Comic book convention

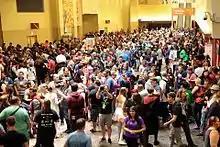
Phoenix Fan Fusion's 2017 convention in Phoenix, Arizona

A comic book convention or comic con is a fan convention emphasizing comic books and comic book culture, in which comic book fans gather to meet creators, experts, and each other. Commonly, comic conventions are multi-day events hosted at convention centers, hotels, or college campuses. They feature a wide variety of activities and panels, with a larger number of attendees participating with cosplay than for most other types of fan conventions. Comic book conventions are also used as a method by which publishers, distributors, and retailers represent their comic-related releases. Comic book conventions may be considered derivatives of science-fiction conventions, which began during the late 1930s.